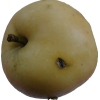
Label: Apple 14